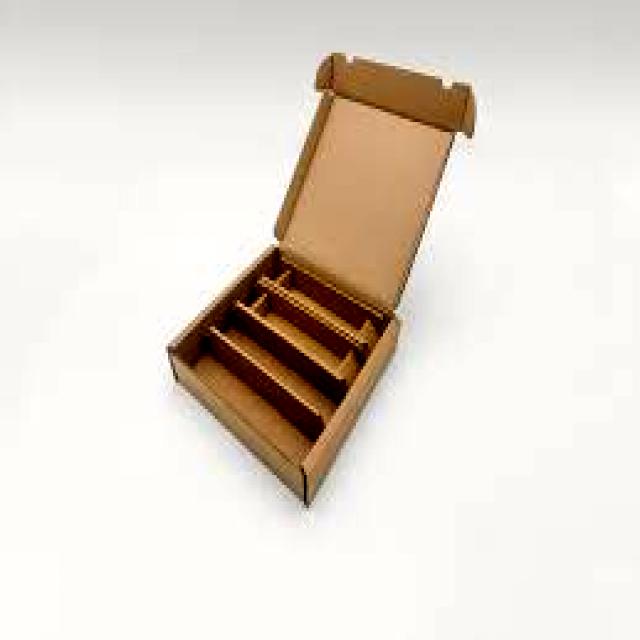
Label: Cardboard